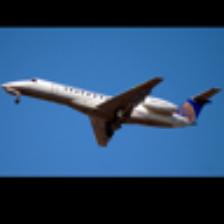
Label: NonHuman